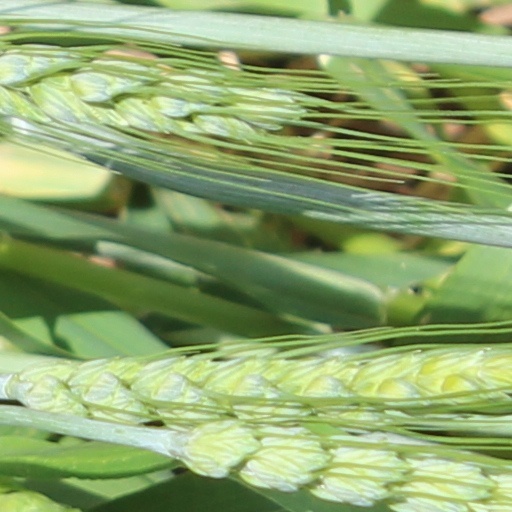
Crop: wheat